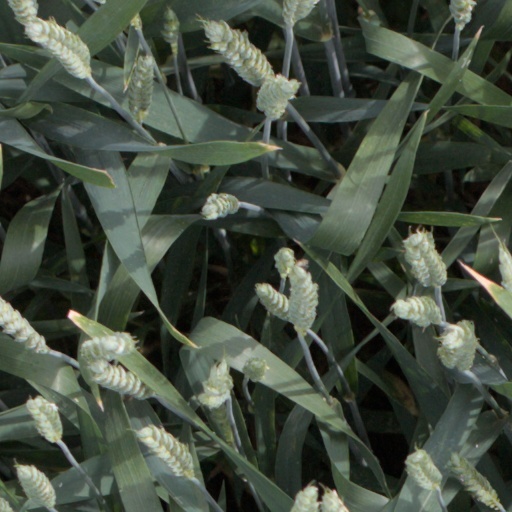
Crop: wheat